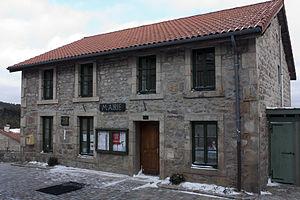
Montarcher est une commune française située dans le département de la Loire en région Auvergne-Rhône-Alpes, et faisant partie de Loire Forez Agglomération.